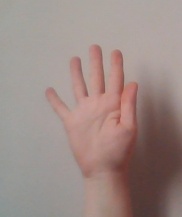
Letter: sheen